Bastian Schweinsteiger

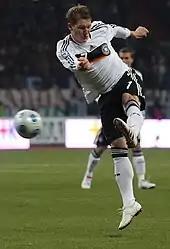
Schweinsteiger striking the ball for Germany during a 2010 FIFA World Cup qualifier against Russia in 2009

Schweinsteiger featured often in 2010 World Cup qualifying, playing nine of the 10 games and contributing three goals. He started in Germany's third pre-warm-up game vs. Bosnia on 3 June 2010, and scored two penalties in a 3–1 victory in the space of four minutes, but in the 87th minute he was substituted off for Bayern Munich teammate Toni Kroos.